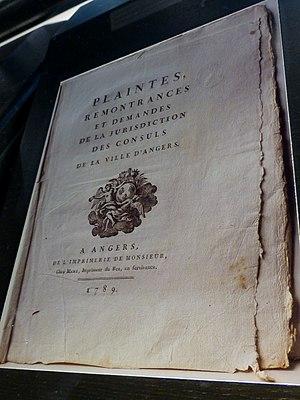
Angers, Cahier de doléances, 1789, Musée des Beaux-Arts